Kenmure Castle

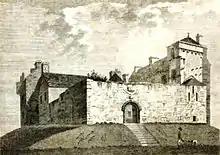
Kenmure Castle drawn by Francis Grose around 1790

Kenmure Castle is a fortified house or castle in The Glenkens, south of the town of New Galloway in Kirkcudbrightshire, Galloway, south-west Scotland. The site was occupied from the Middle Ages, and the house incorporates part of a 17th-century castle. This was remodelled in the 19th century, but the house has been derelict since the mid-20th century. It was the seat of the Gordon family of Lochinvar, later raised to the peerage as Viscounts of Kenmure. The ruin is a scheduled monument.